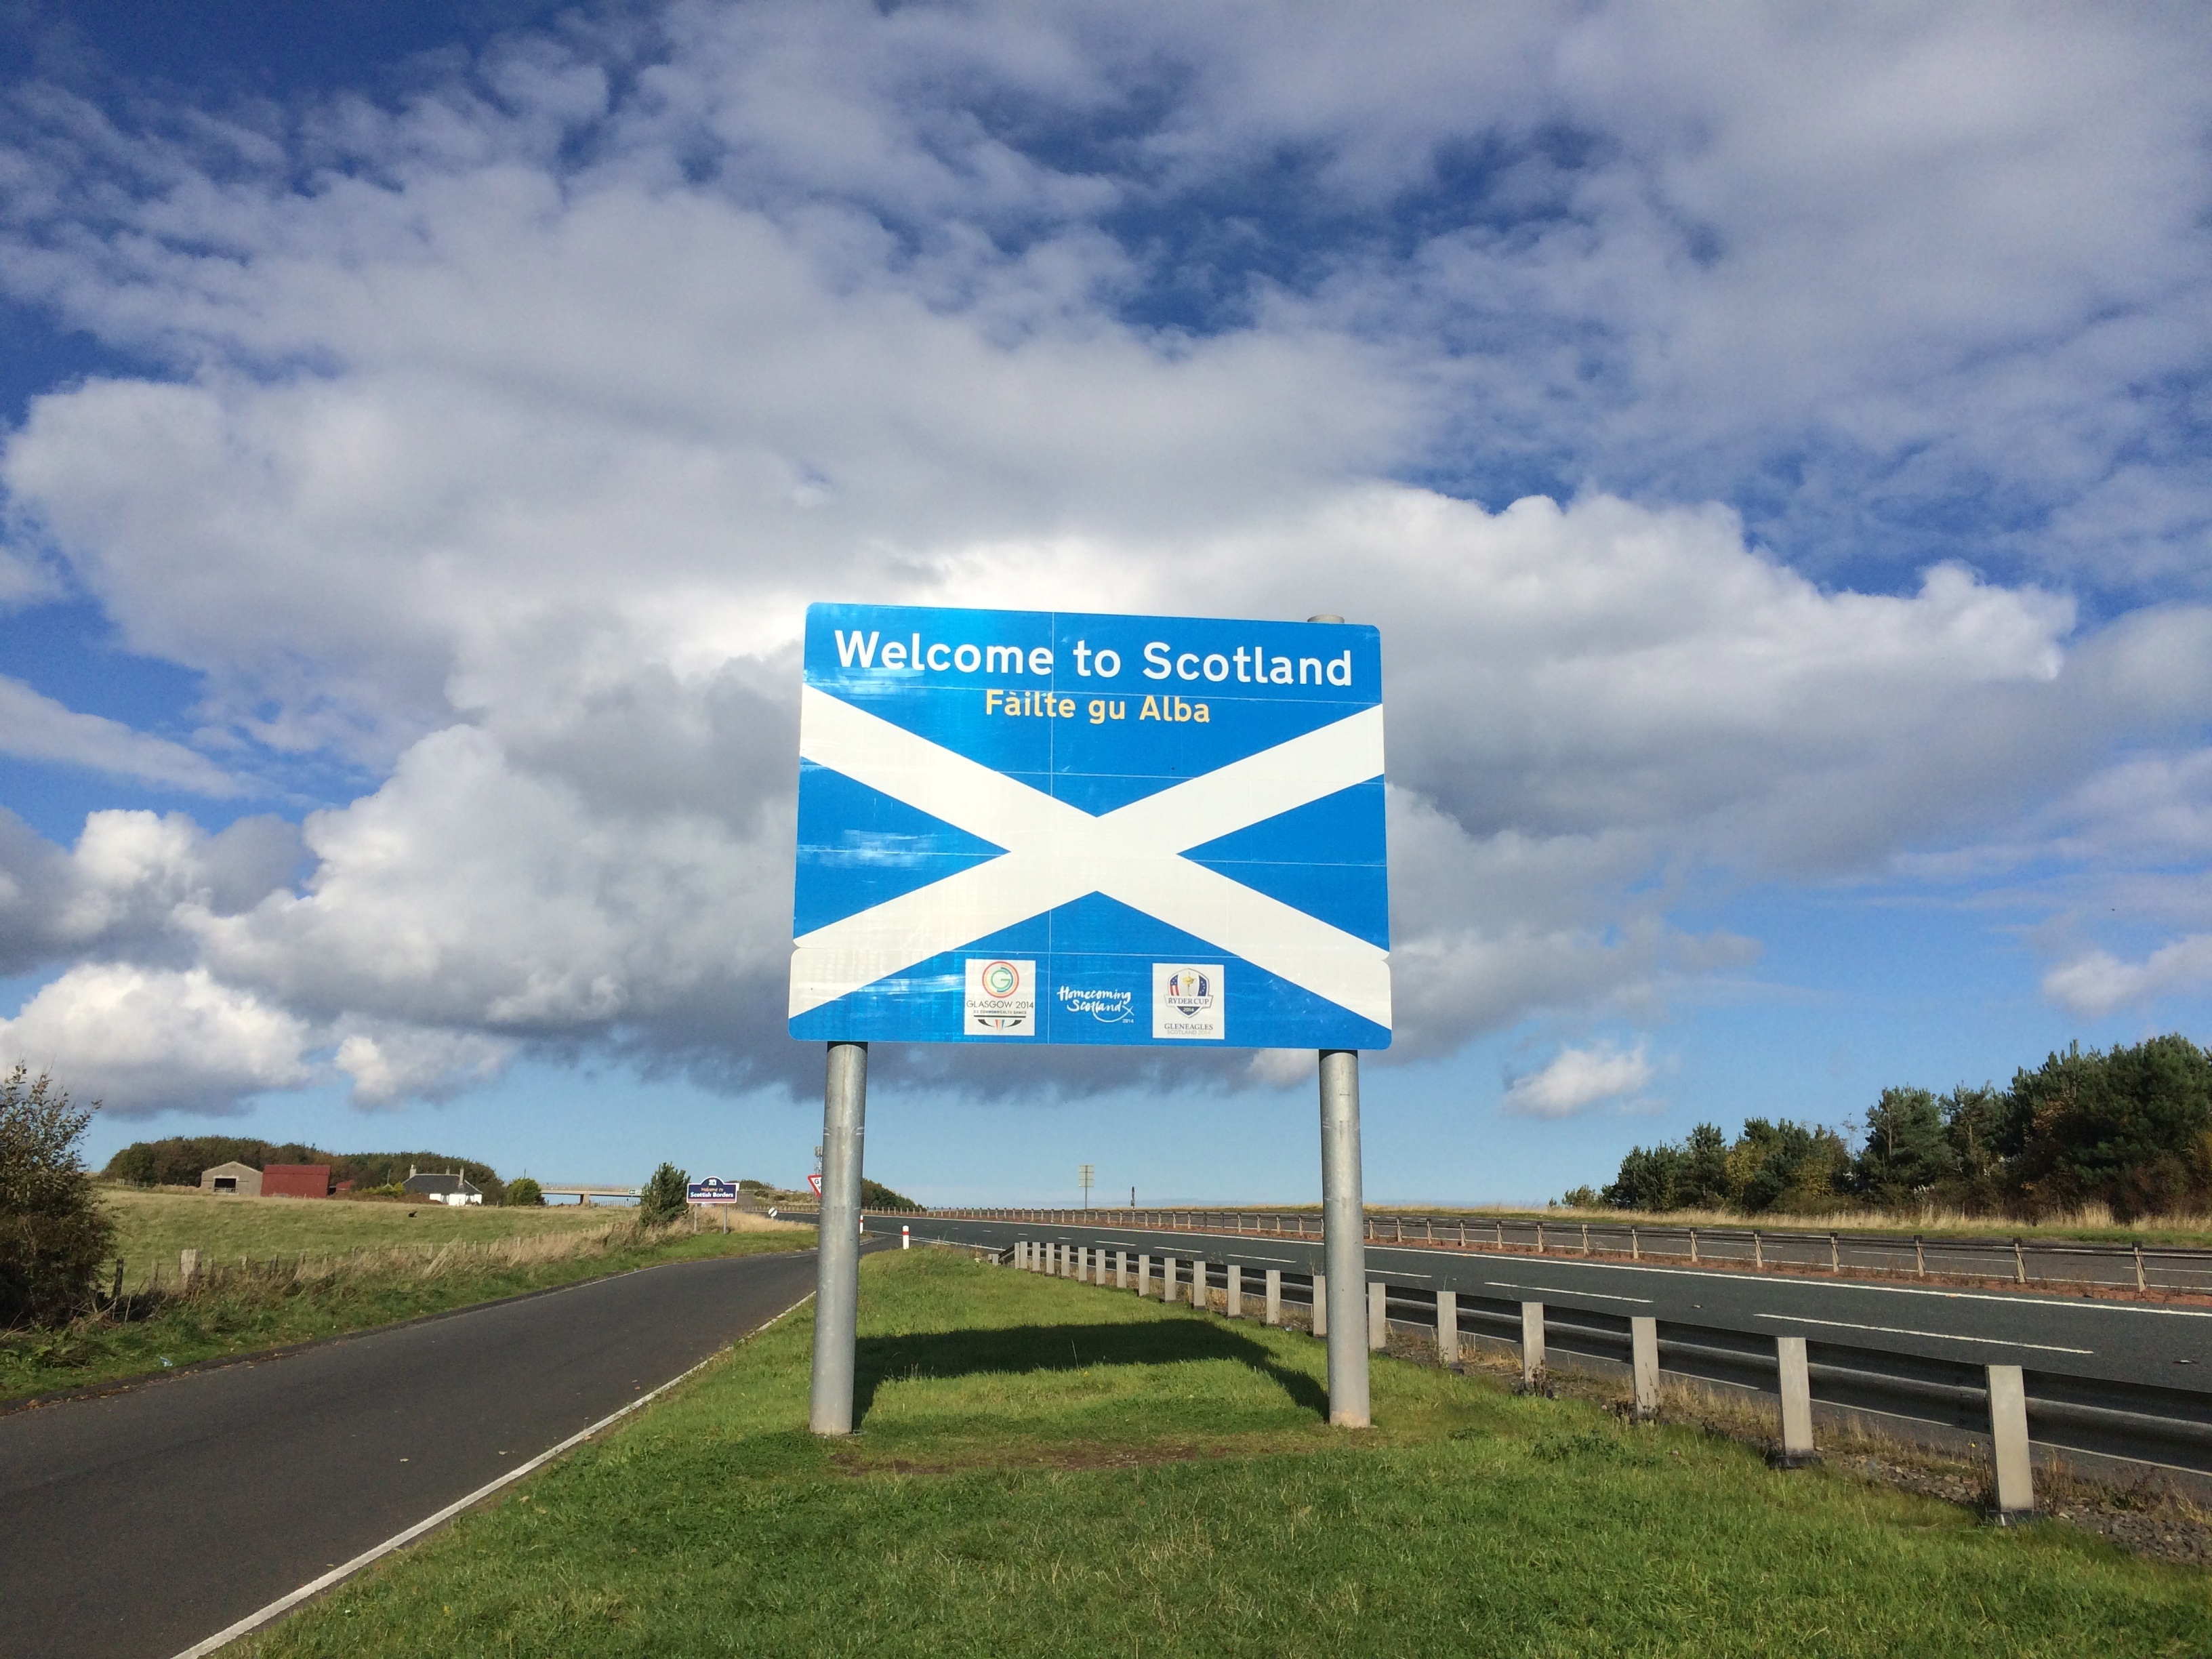
sky, road, air, highway, sign, signage, lane, road trip, infrastructure, scotland, border, traffic sign, residential area, controlled access highway